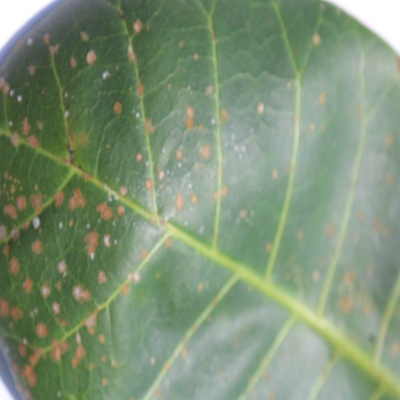
Crop: Cashew
Condition: red rust